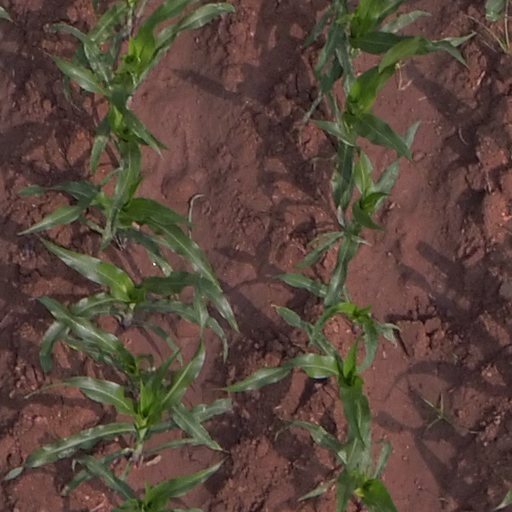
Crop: maize; corn